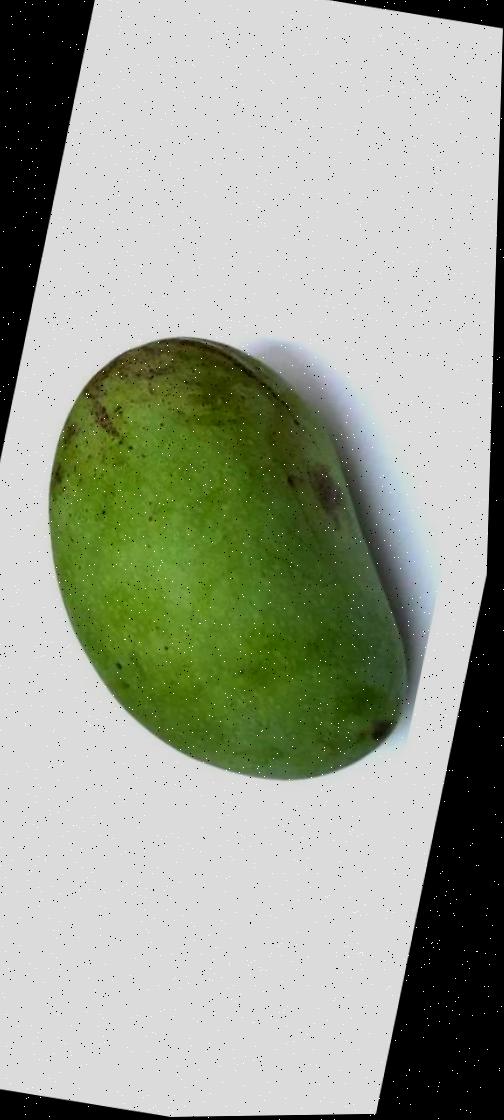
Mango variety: Fazli Shurmai